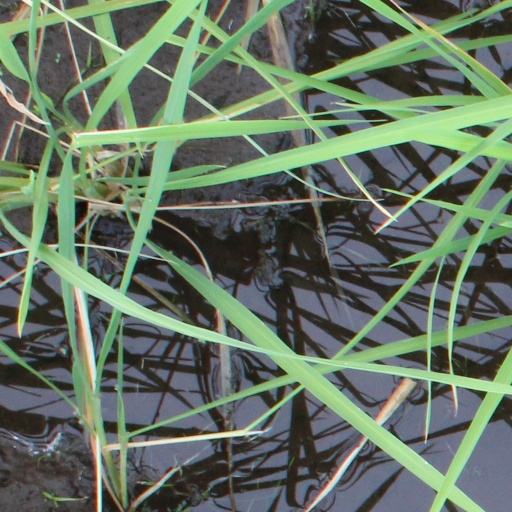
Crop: rice